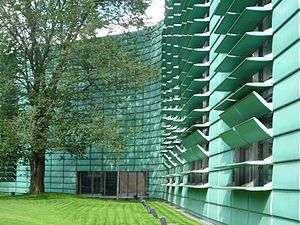
De nordiske landes ambassader i Berlin
Facaden på De nordiske landes ambassader i Berlin.
De nordiske landes ambassader i Berlin er den fælles betegnelse for Danmarks, Sveriges, Norges, Islands og Finlands diplomatiske missioner i Berlin, som har til huse i et fælles bygningskompleks i Rauchstraße i udkanten af Tiergarten i bydelen Mitte. Komplekset, der består af fem ambassadebygninger og Det Fællesnordiske Hus, er tegnet af de østrigsk-finske arkitekter Alfred Berger og Tiina Parkkinen.